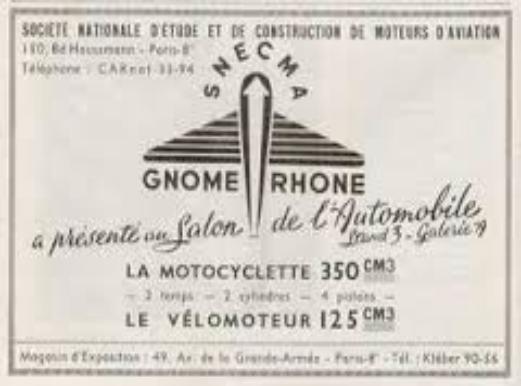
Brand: gnome et rhone
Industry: Transportation